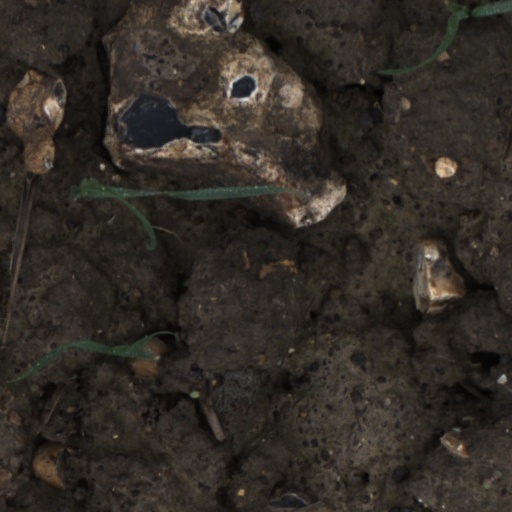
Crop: wheat